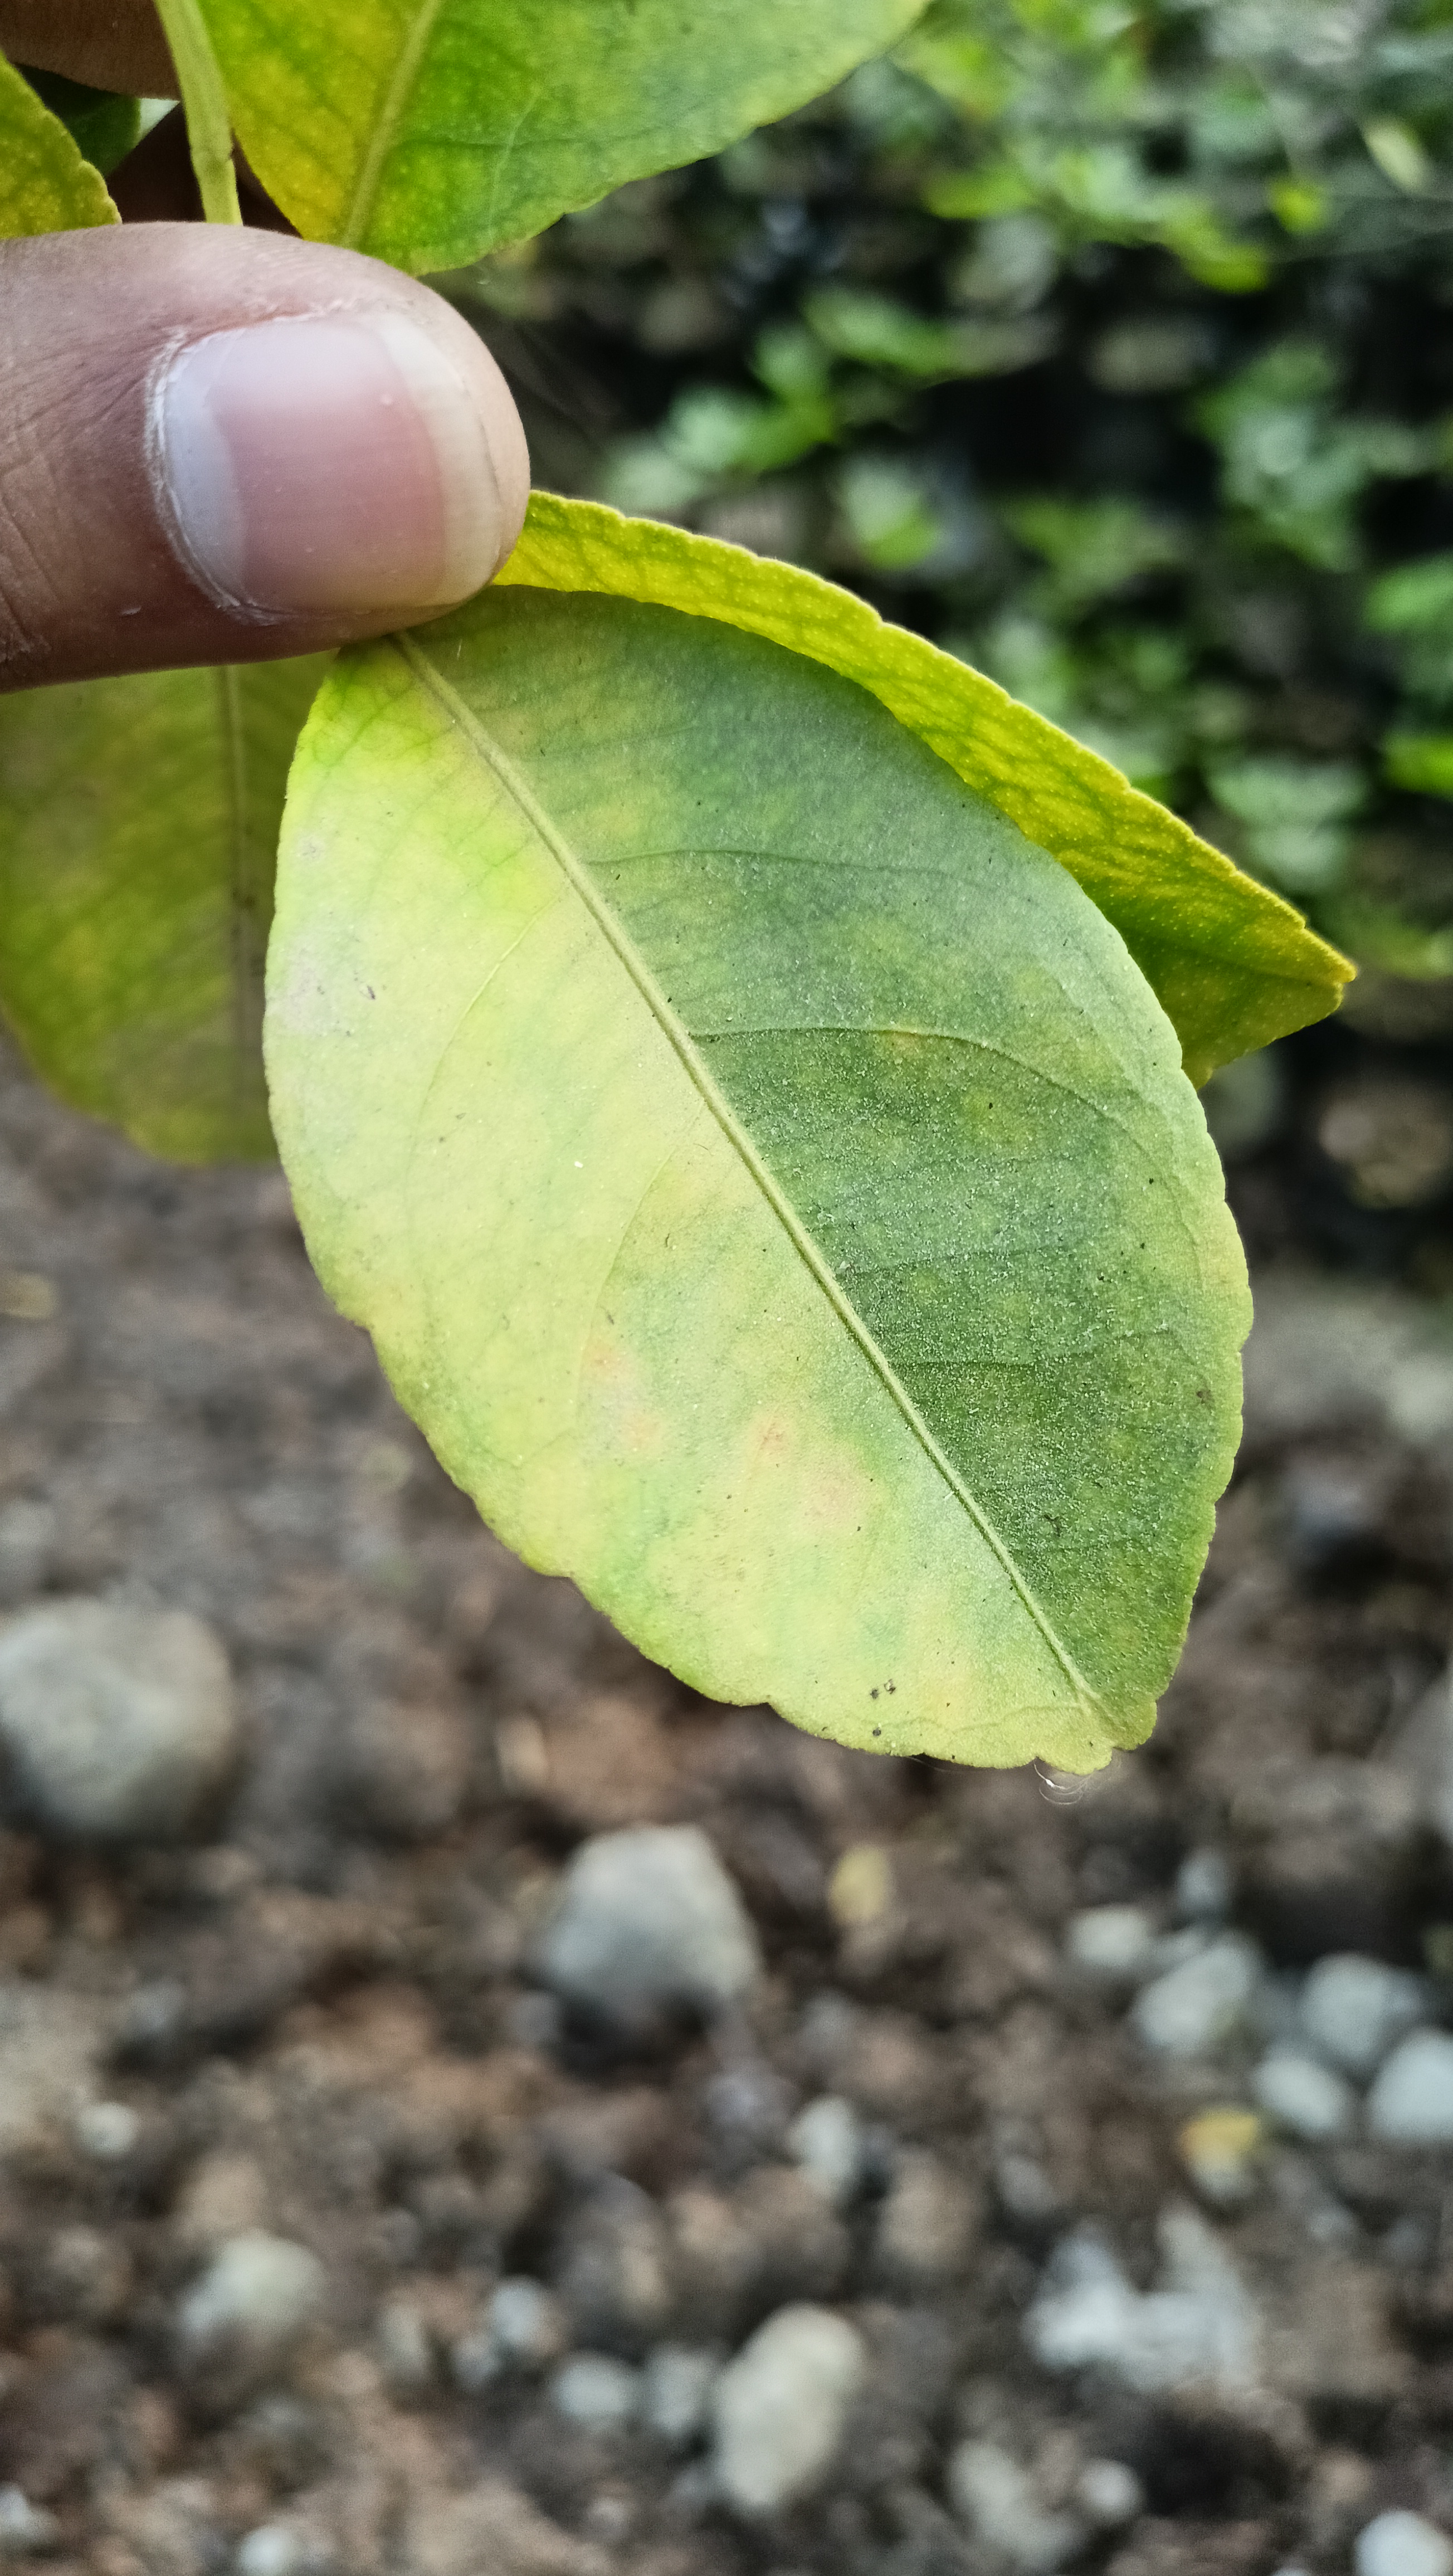
Mandarin leaf variety: China Mishti